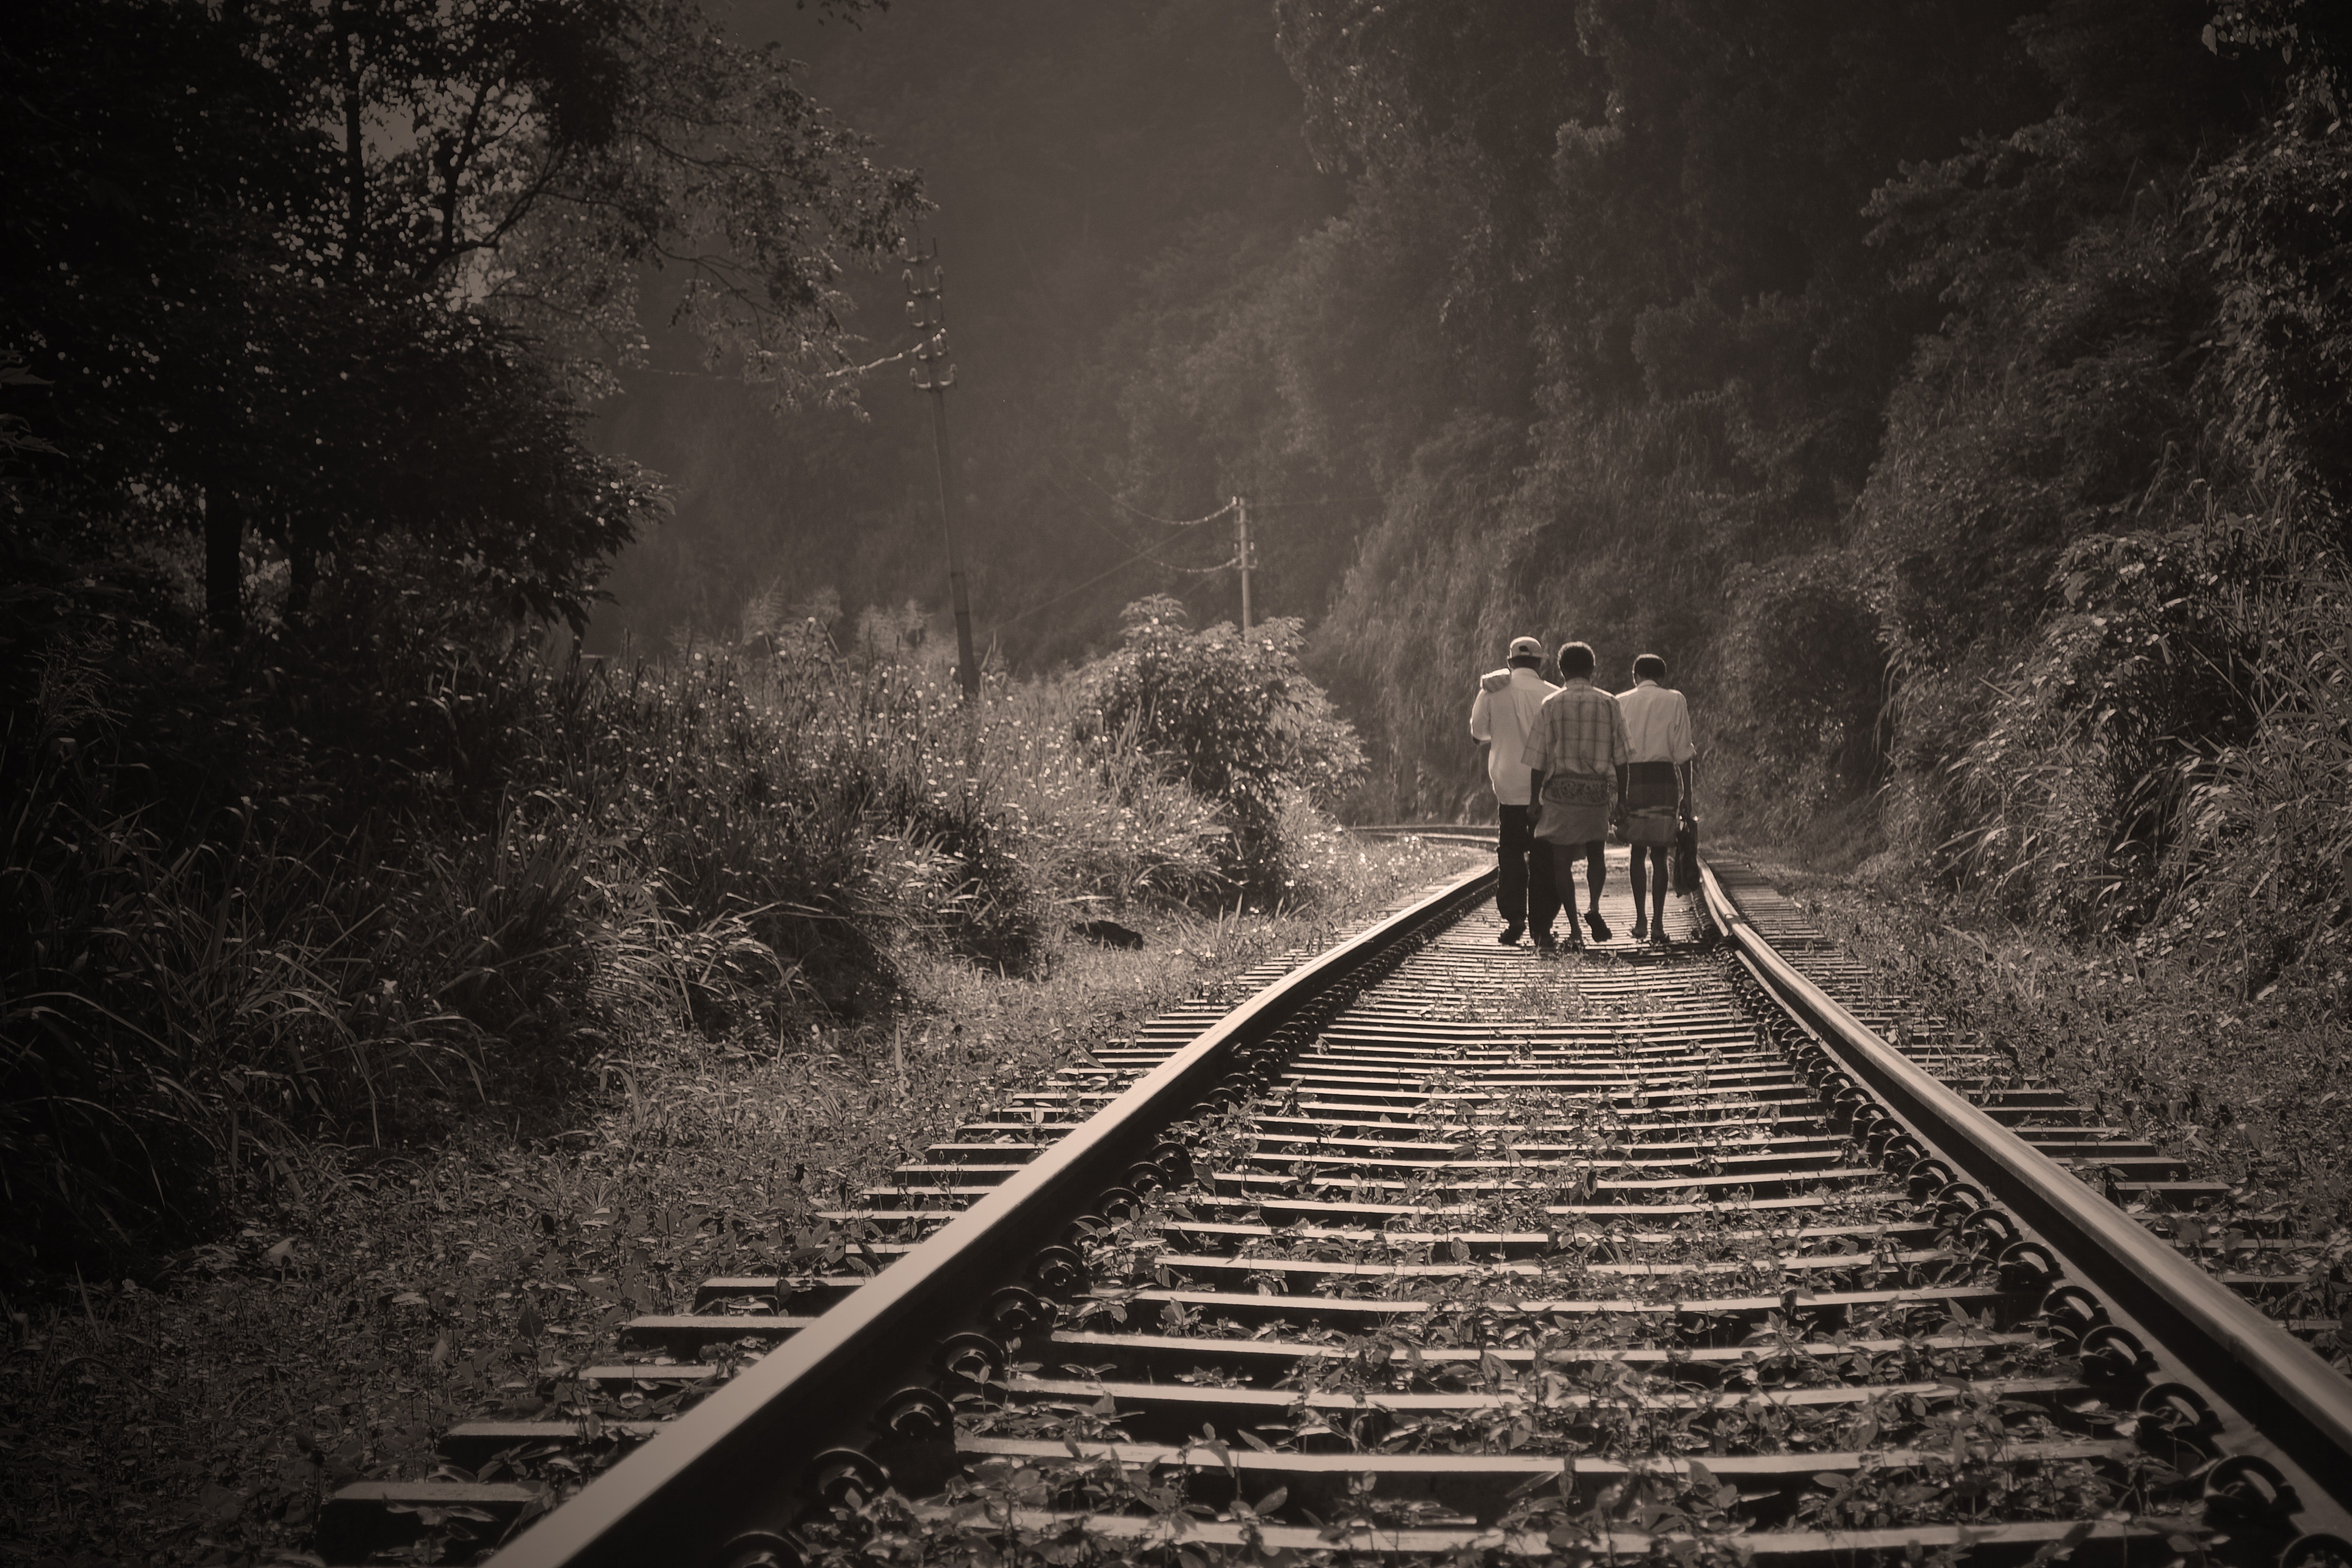
track, transport, black and white, atmospheric phenomenon, monochrome, photography, monochrome photography, sky, thoroughfare, stock photography, tree, railway, parallel, darkness, nonbuilding structure, vehicle, forest, style